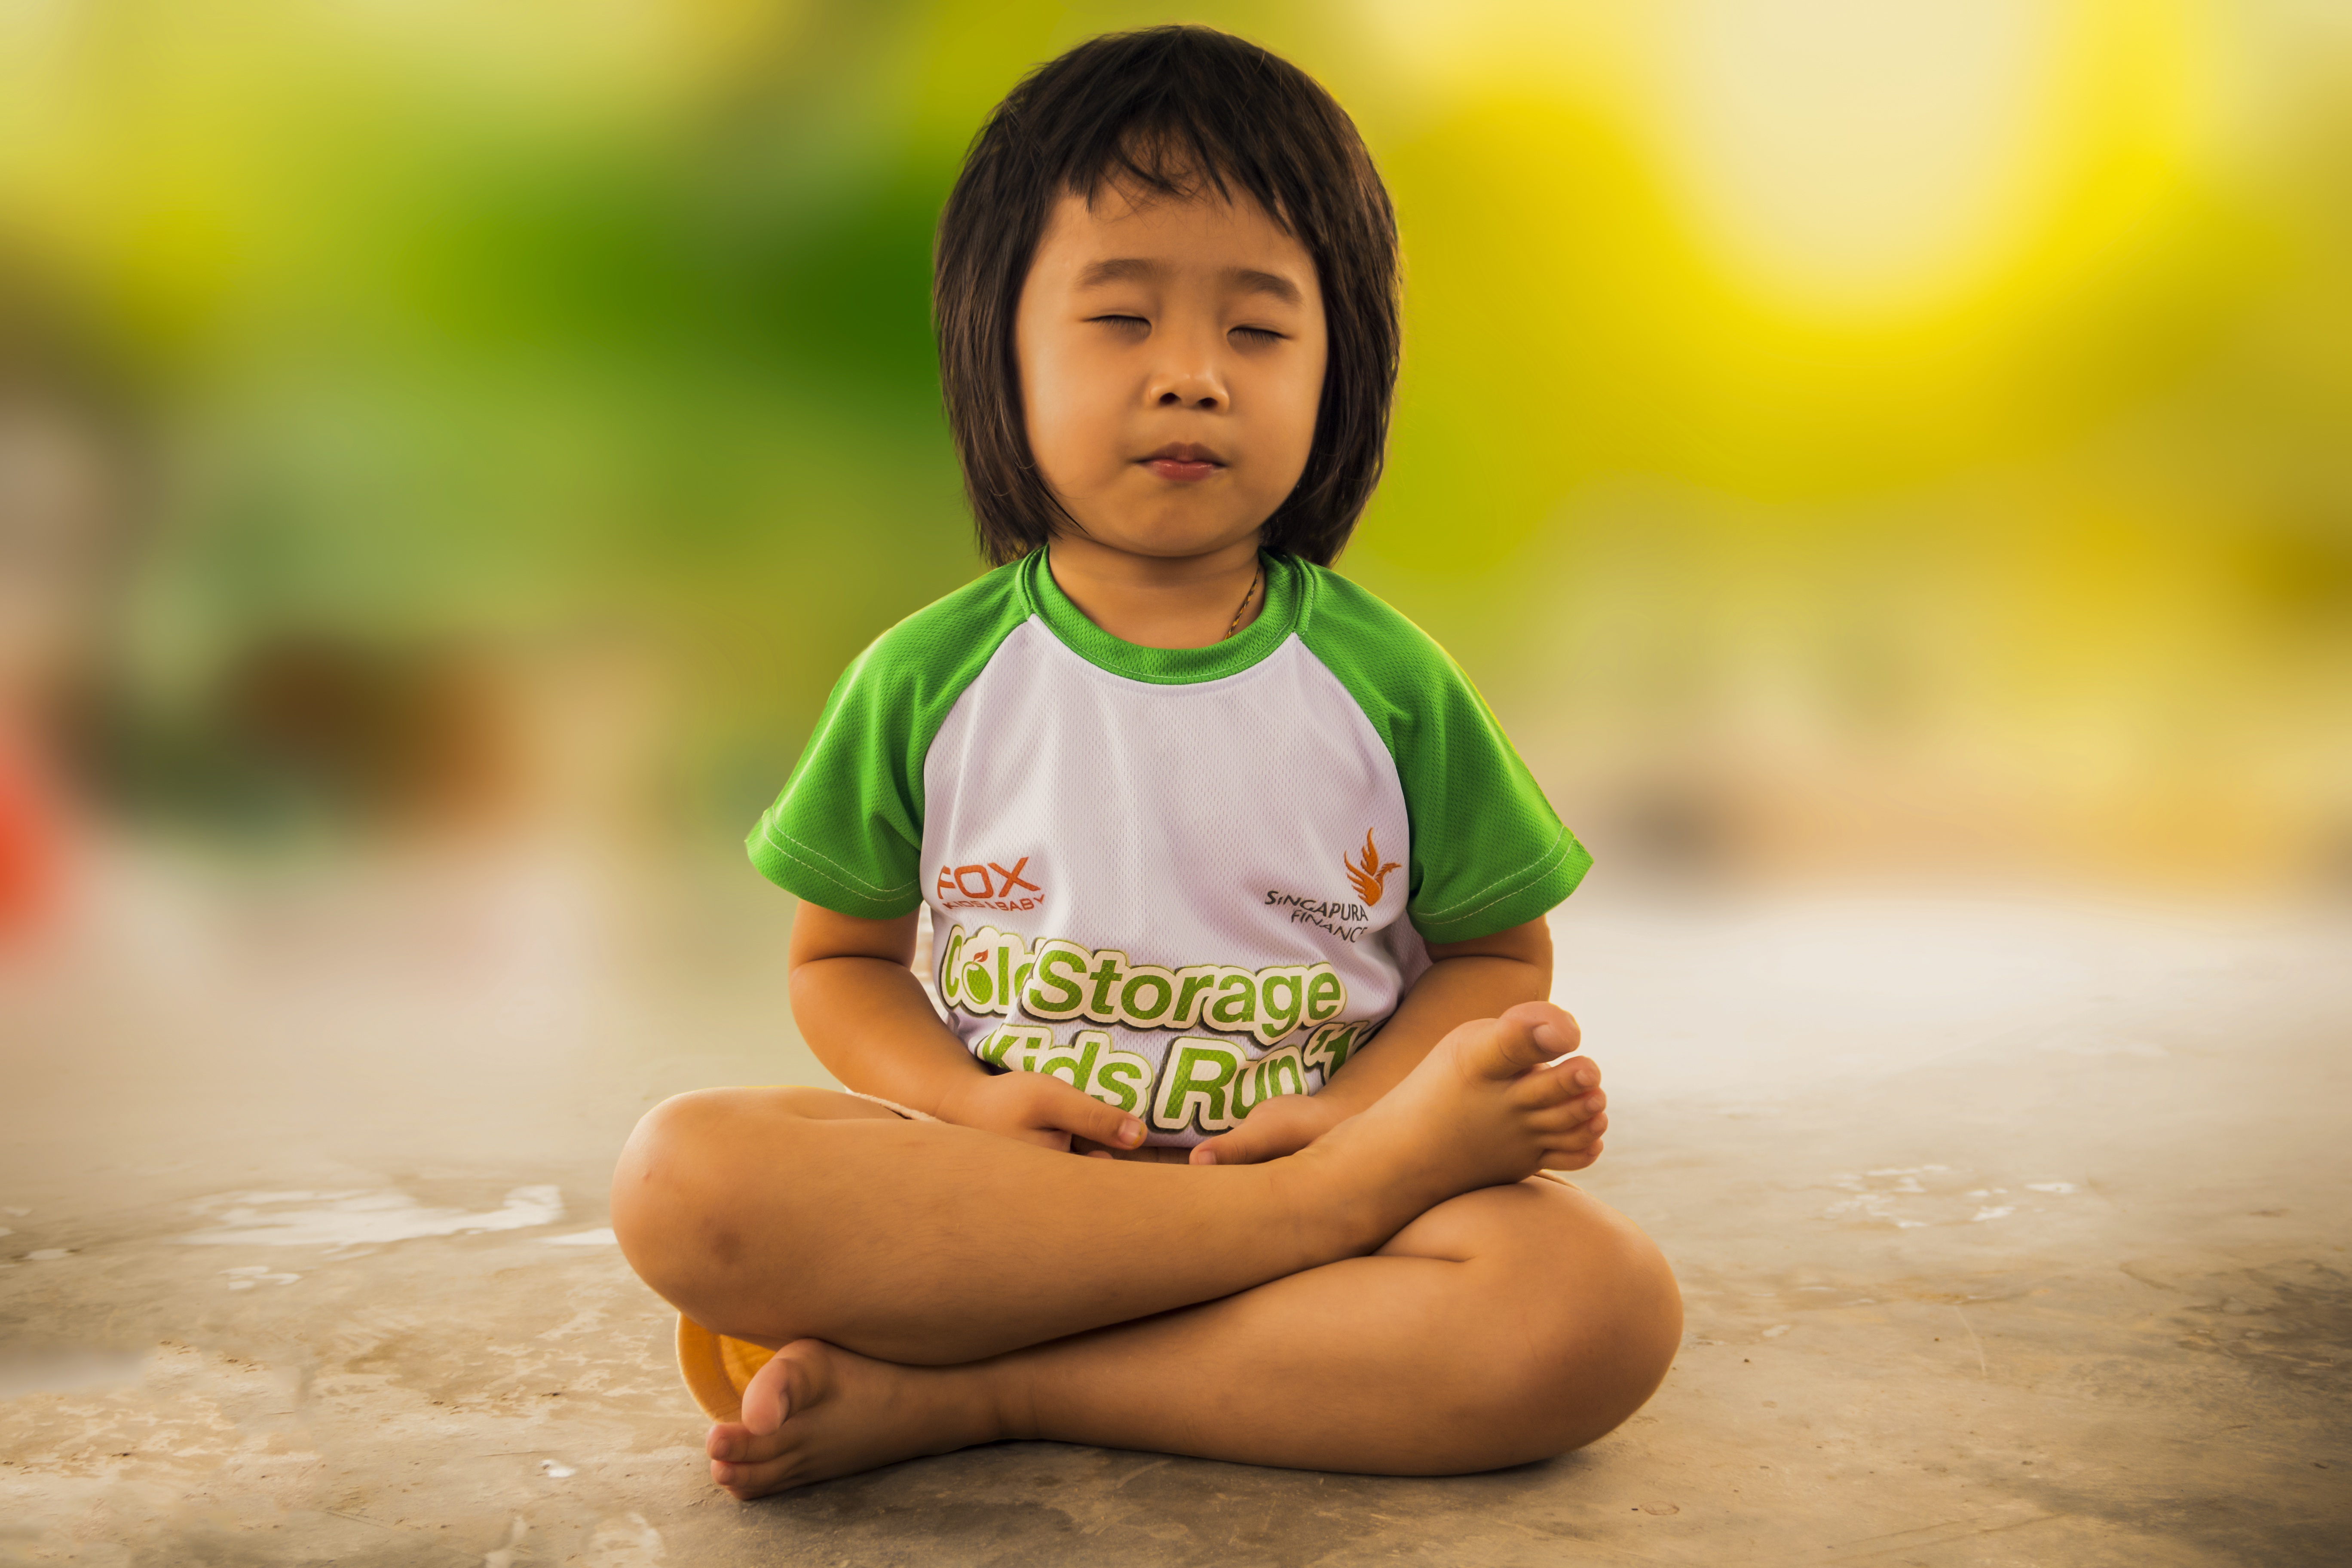
hand, person, people, girl, play, boy, male, portrait, relax, peaceful, sitting, peace, calm, meditate, buddhism, religion, child, lifestyle, facial expression, smile, zen, spiritual, relaxation, meditation, infant, toddler, skin, yoga, beauty, emotion, harmony, little girl, meditating, portrait photography, mediation, human positions, human action